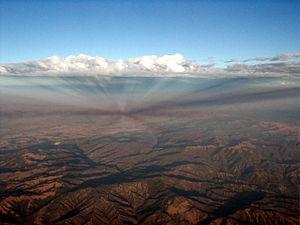
Les rayons anticrépusculaires sont des rayons de la lumière solaire qui semblent provenir d'un unique point à l'horizon, situé en face du Soleil dans le ciel. Ils apparaissent le plus souvent au lever ou coucher du Soleil.